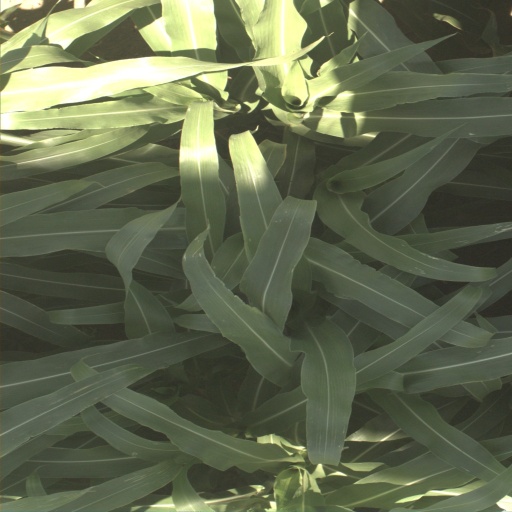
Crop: sorghum